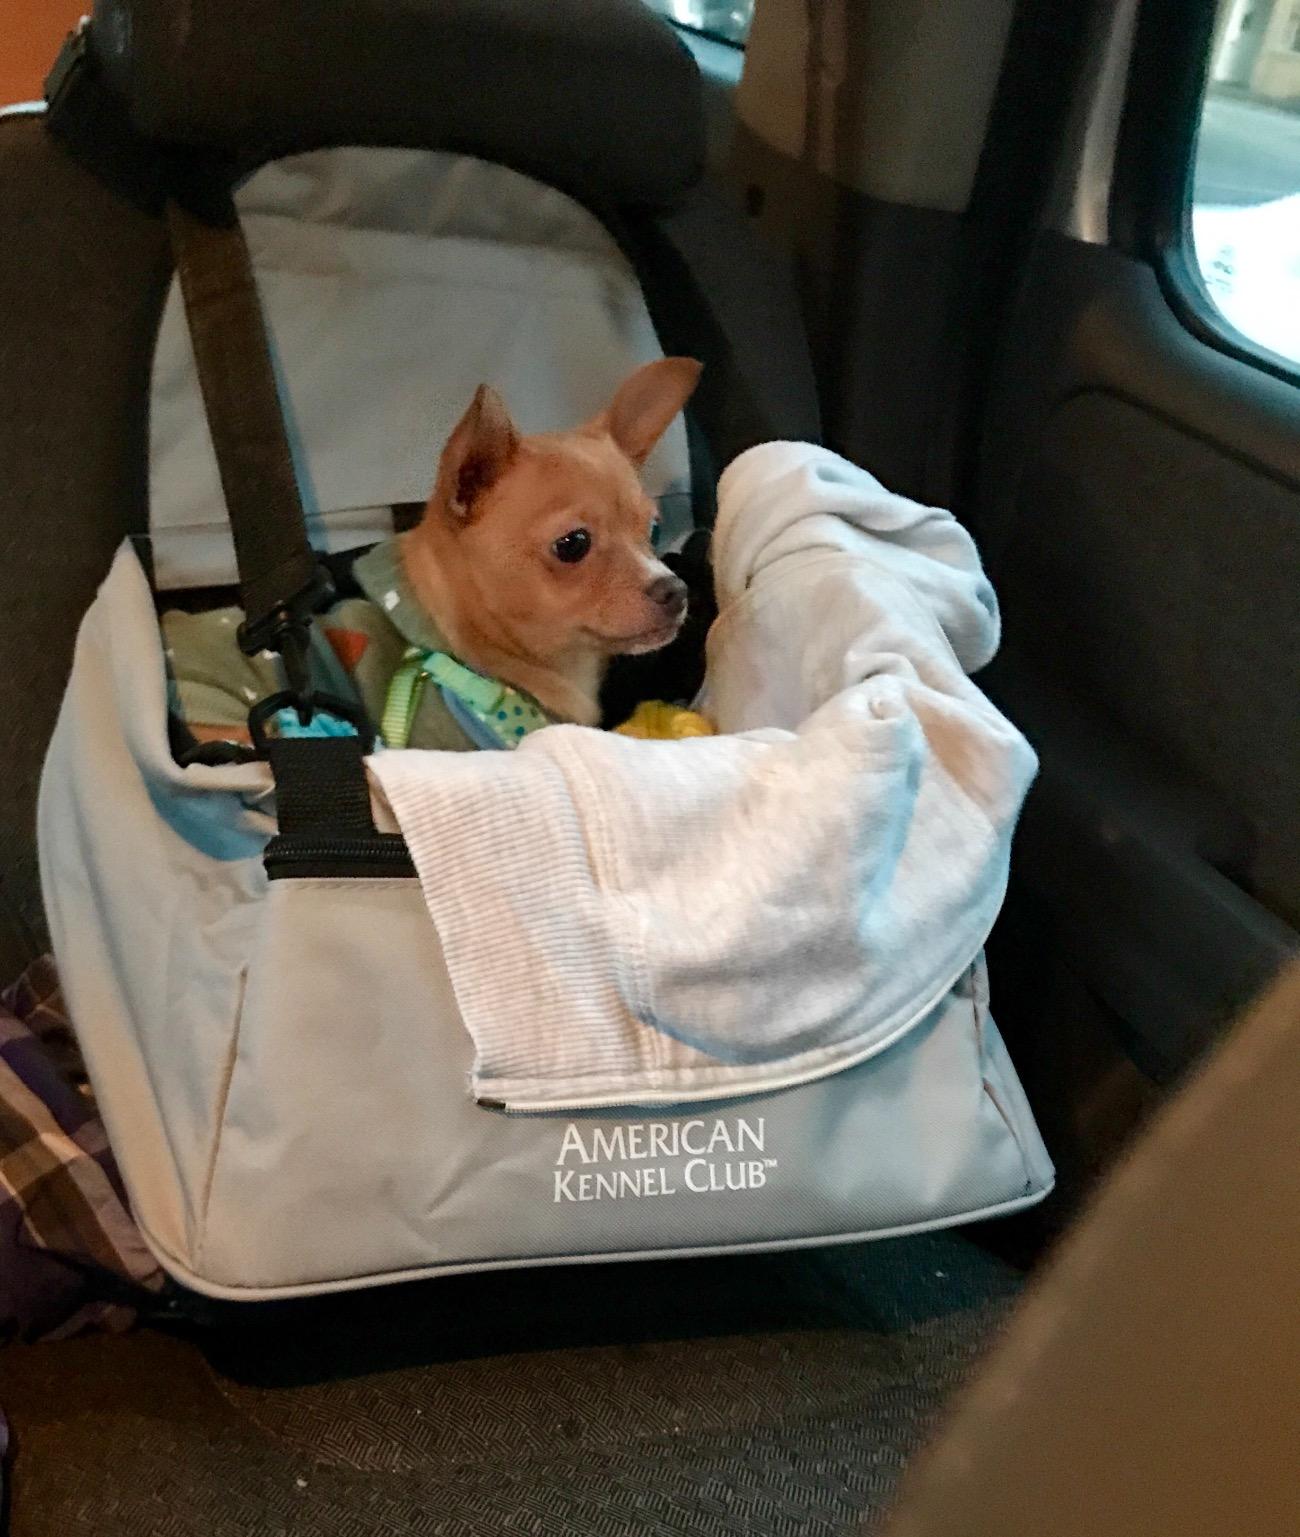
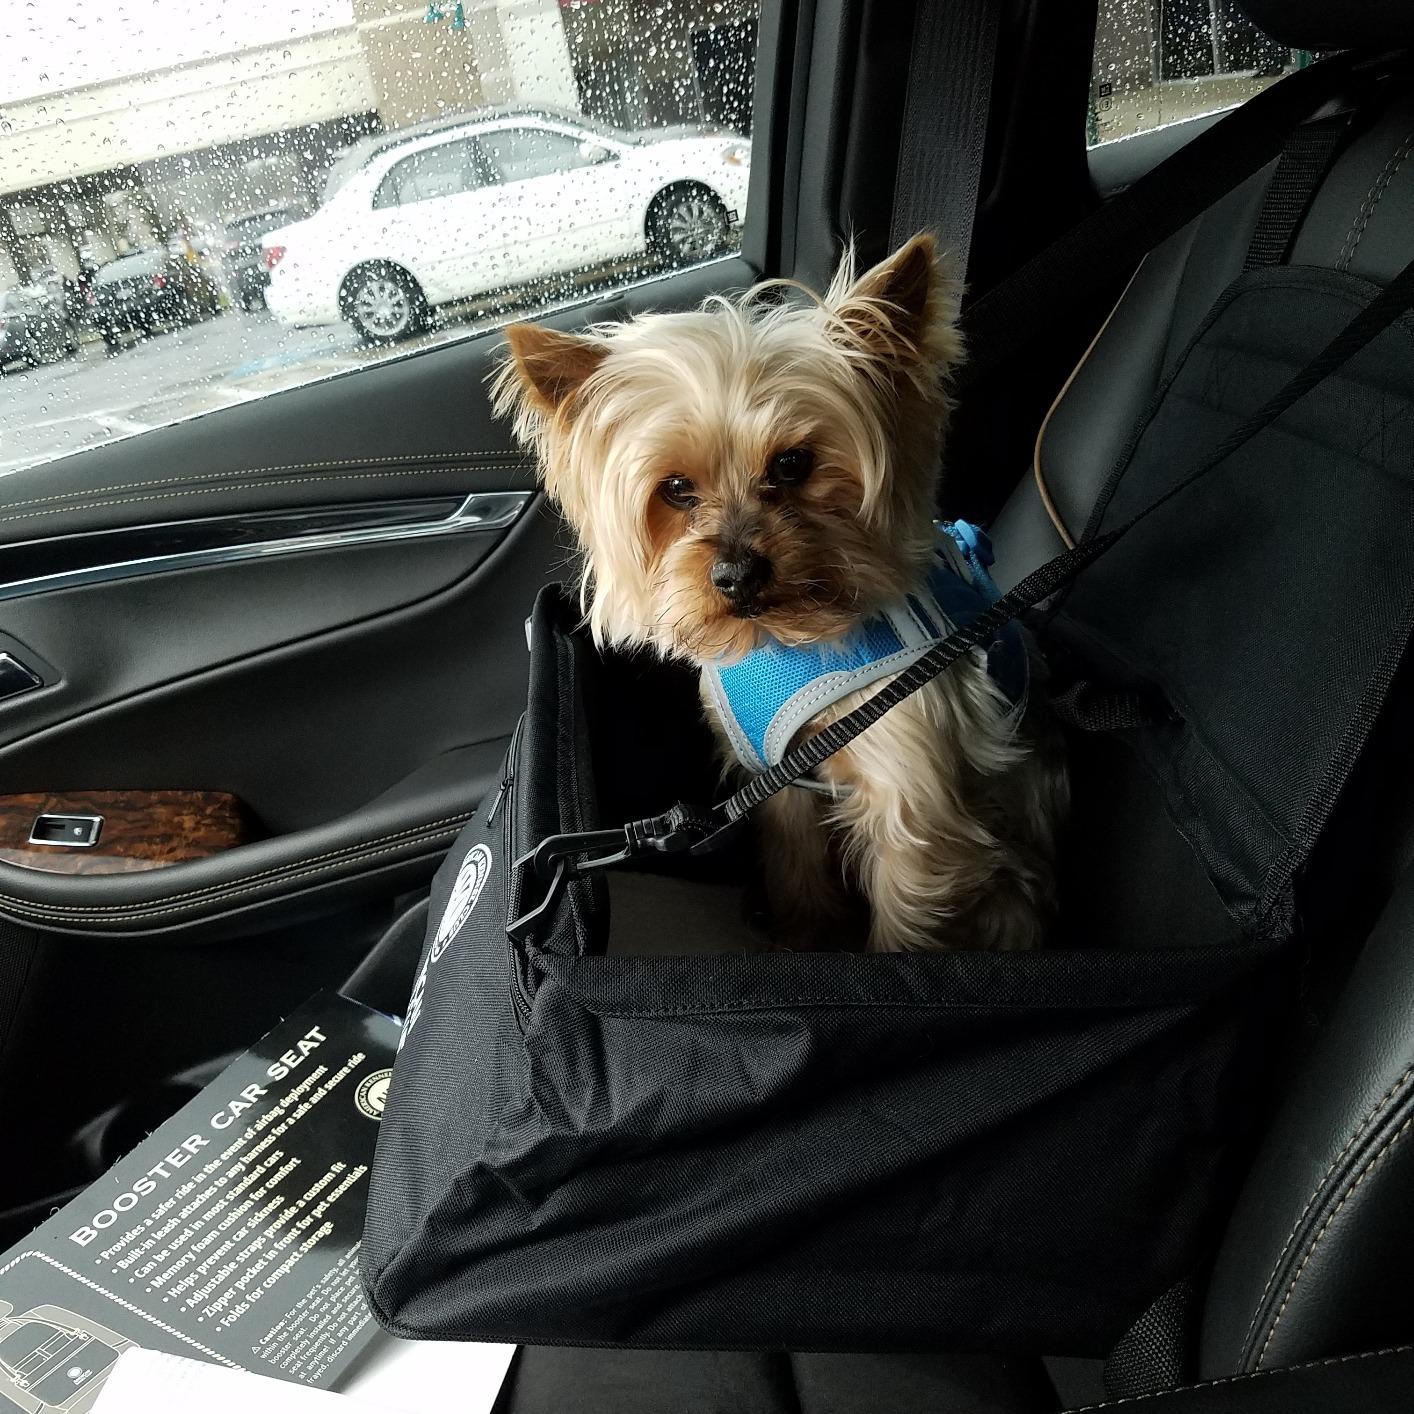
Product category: items_kennel
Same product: no